George Taylor (first baseman)

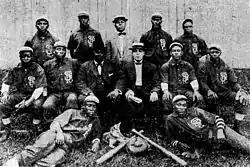
1907 St. Paul Colored Gophers

In 1907, he took some of those players to the St. Paul Colored Gophers, where he captained the team that year.